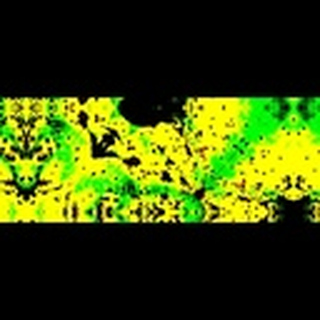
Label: cotton_bacterial_blight